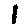
Label: 1